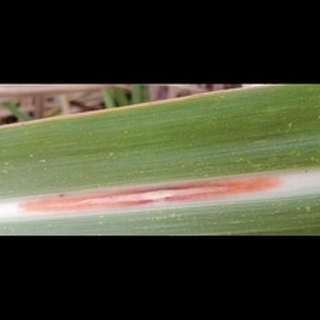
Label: sugarcane_red_rot